Lysekil Line

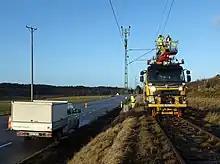
A road and a railway track next to each other, the latter at a higher grade than the former. Overhead lines supported by green metal posts on the left are suspended over the track. A telephone wire supported by a wooden pole on the left runs across the image, above the overhead lines. On the side of the road next to the track is a white pickup truck with a large box on the back; red and yellow striped posts are along the road to its left. On the track is a road-rail vehicle, front facing the viewer, with its lights on. Two men wearing neon green safety clothing with reflectorized stripes are in a fully retracted cherry picker on top

Service was continued in summer 2015, but not in 2016. In January, Bengt Rydhed, deputy regional administrator for Trafikverket, said the agency saw no reason to continue operating the line. Maintenance of the track continued that summer, however, since no plan had been made to abandon it. In August, revival plans encountered another setback when Tata Steel changed its plans to ship rails into Sweden via the port at Lysekil, instead shipping them directly from its French plant by rail.